Scapulimancy

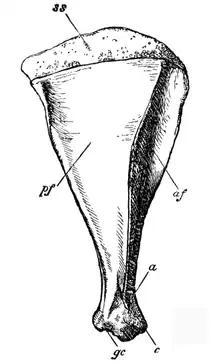
Deer scapula, showing bone formation and features

Scapulimancy (also spelled scapulomancy and scapulamancy, also termed omoplatoscopy or speal bone reading) is the practice of divination by use of scapulae or speal bones (shoulder blades). It is most widely practiced in China and the Sinosphere as oracle bones, but has also been independently developed in other traditions including the West.